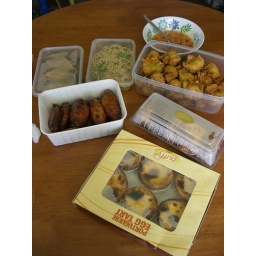
my chinese classmate taught me how to cook chicken in the oven &amp;amp; dumpling